Stay Away from Me

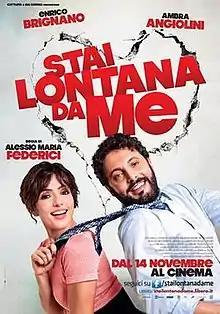
Film poster

Stay Away from Me is a 2013 Italian romantic comedy film written and directed by Alessio Maria Federici. It is a remake of the French comedy film "La Chance de ma vie".